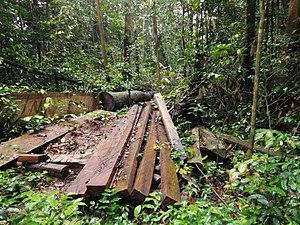
Abattage d'arbres (Tayap, Cameroun)
La forêt du bassin du Congo en Afrique centrale est le deuxième massif forestier tropical après la forêt amazonienne. Elle couvre près de trois millions de km² et est partagée entre six pays, le Cameroun, la République centrafricaine, la République du Congo, la République démocratique du Congo, le Gabon et la Guinée équatoriale.